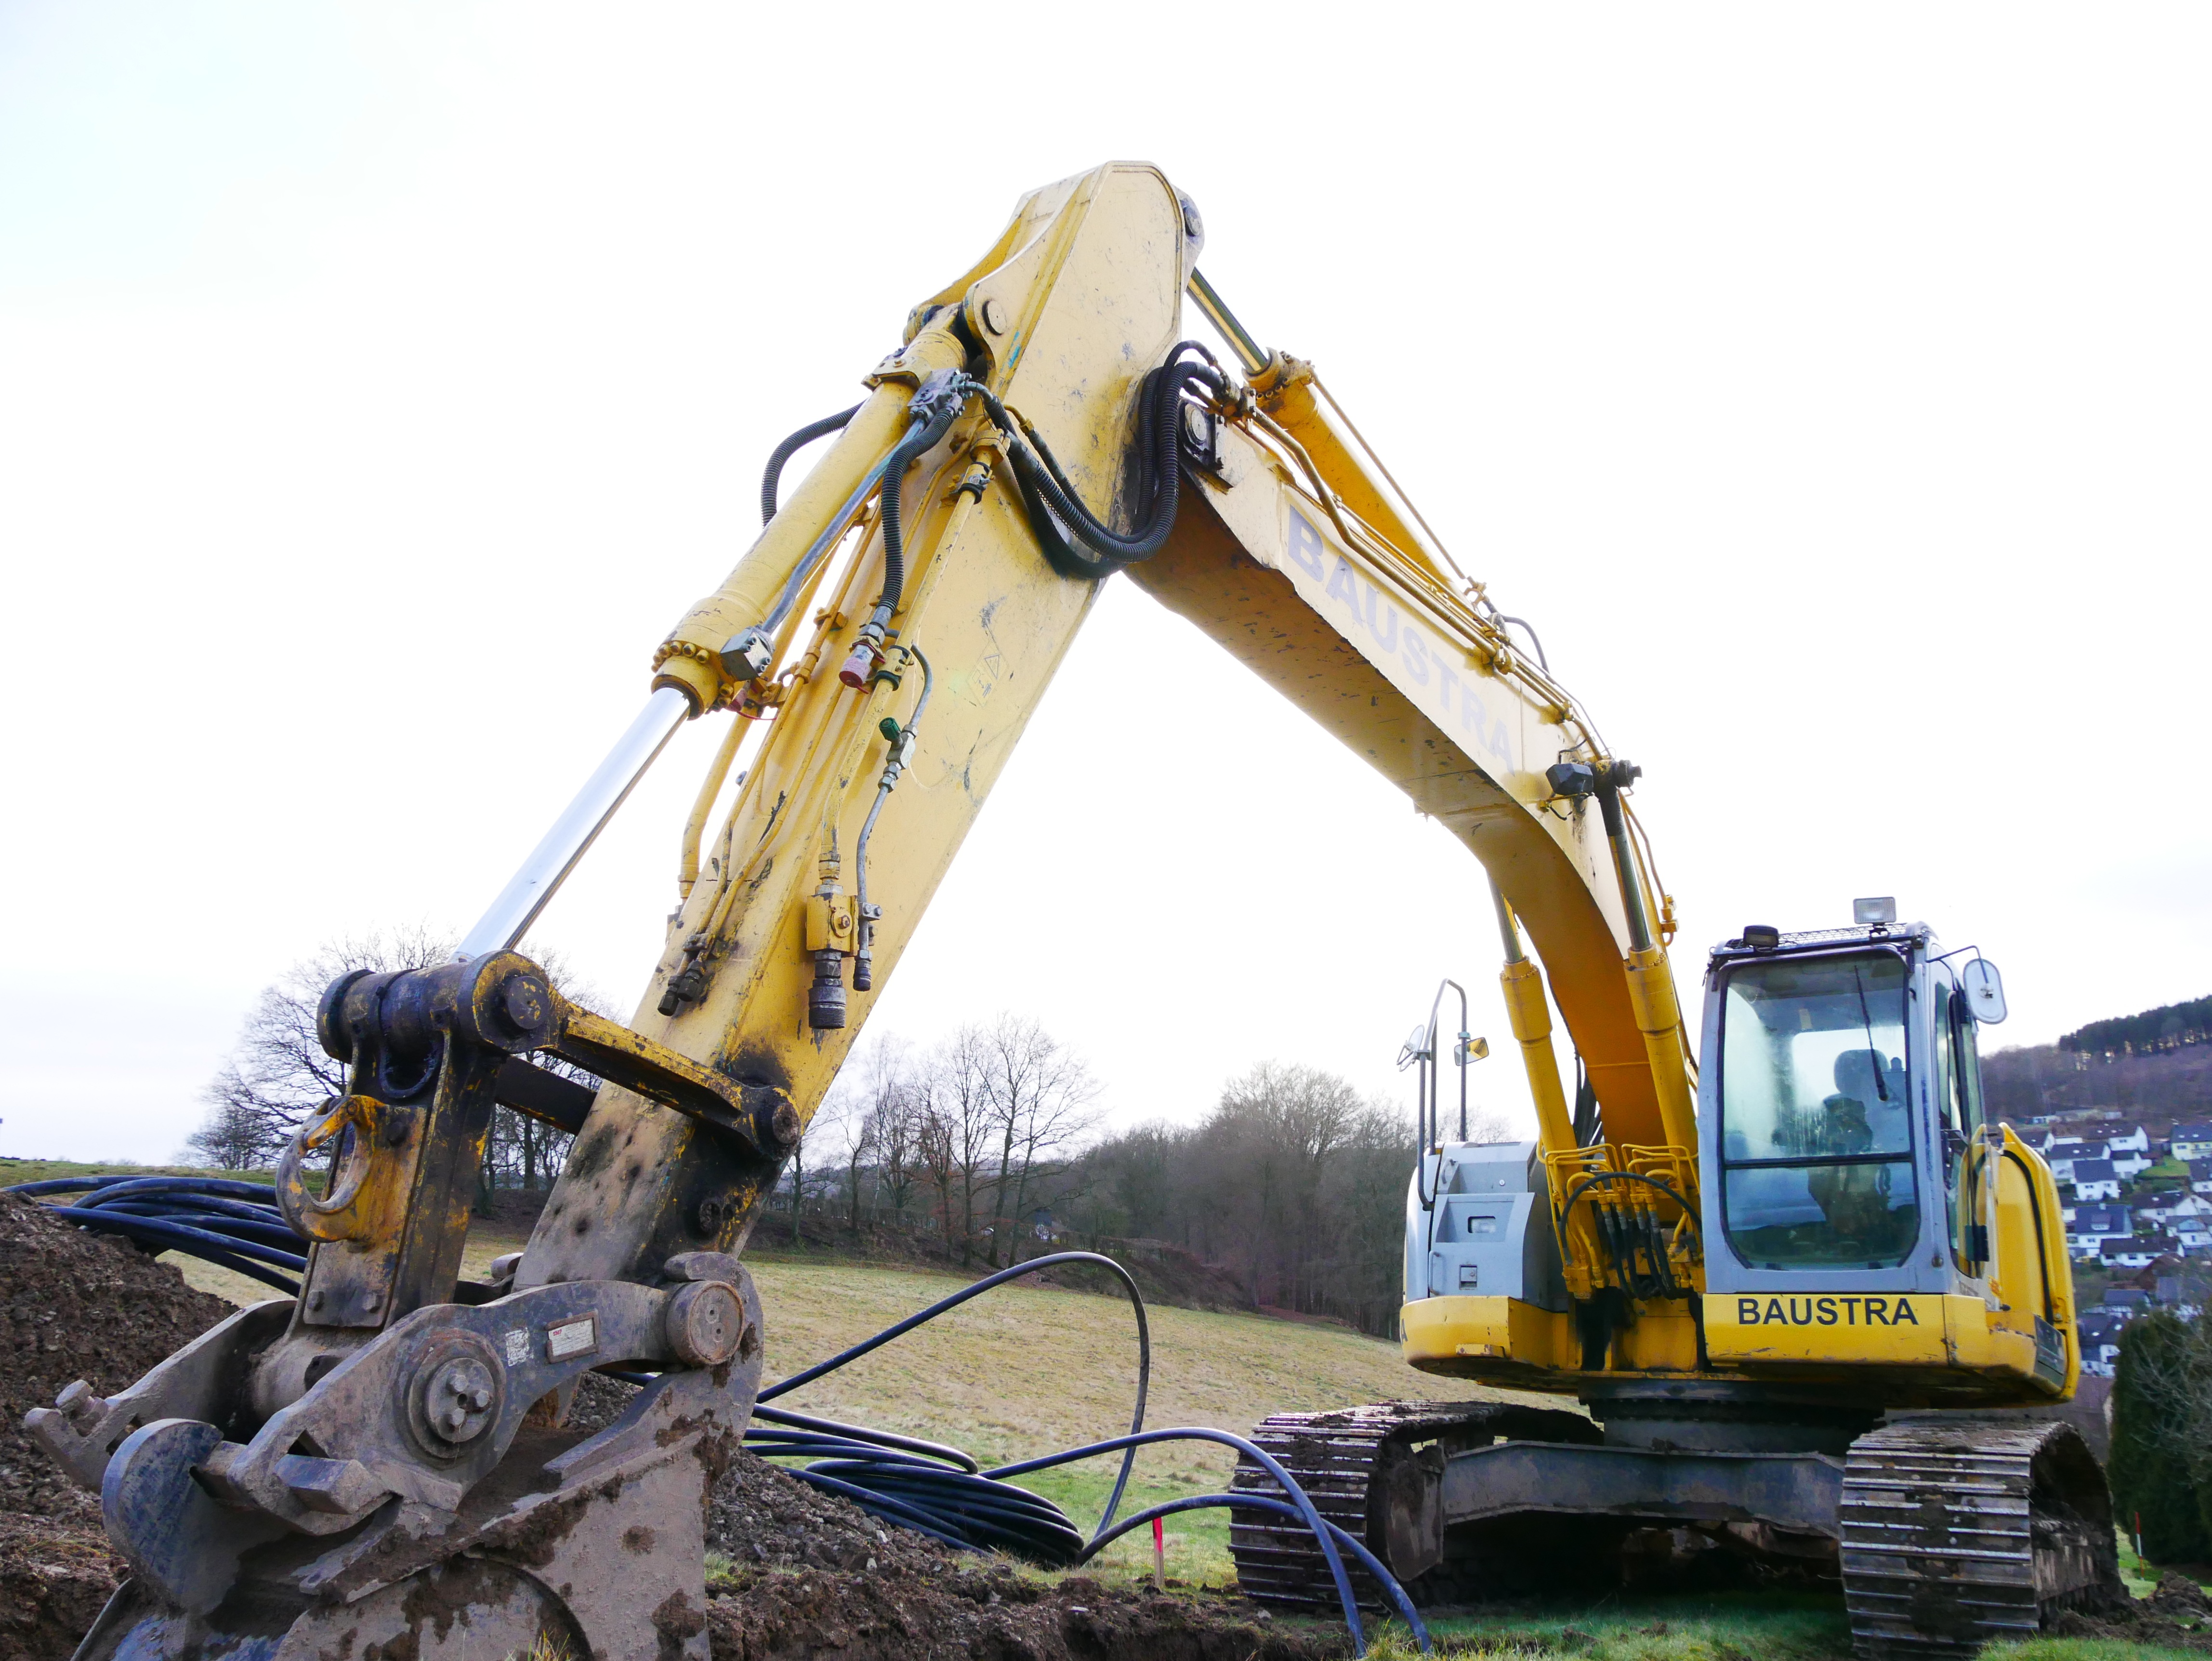
asphalt, vehicle, machine, yellow, crane, demolition, excavators, scoop, know, construction equipment, drilling rig